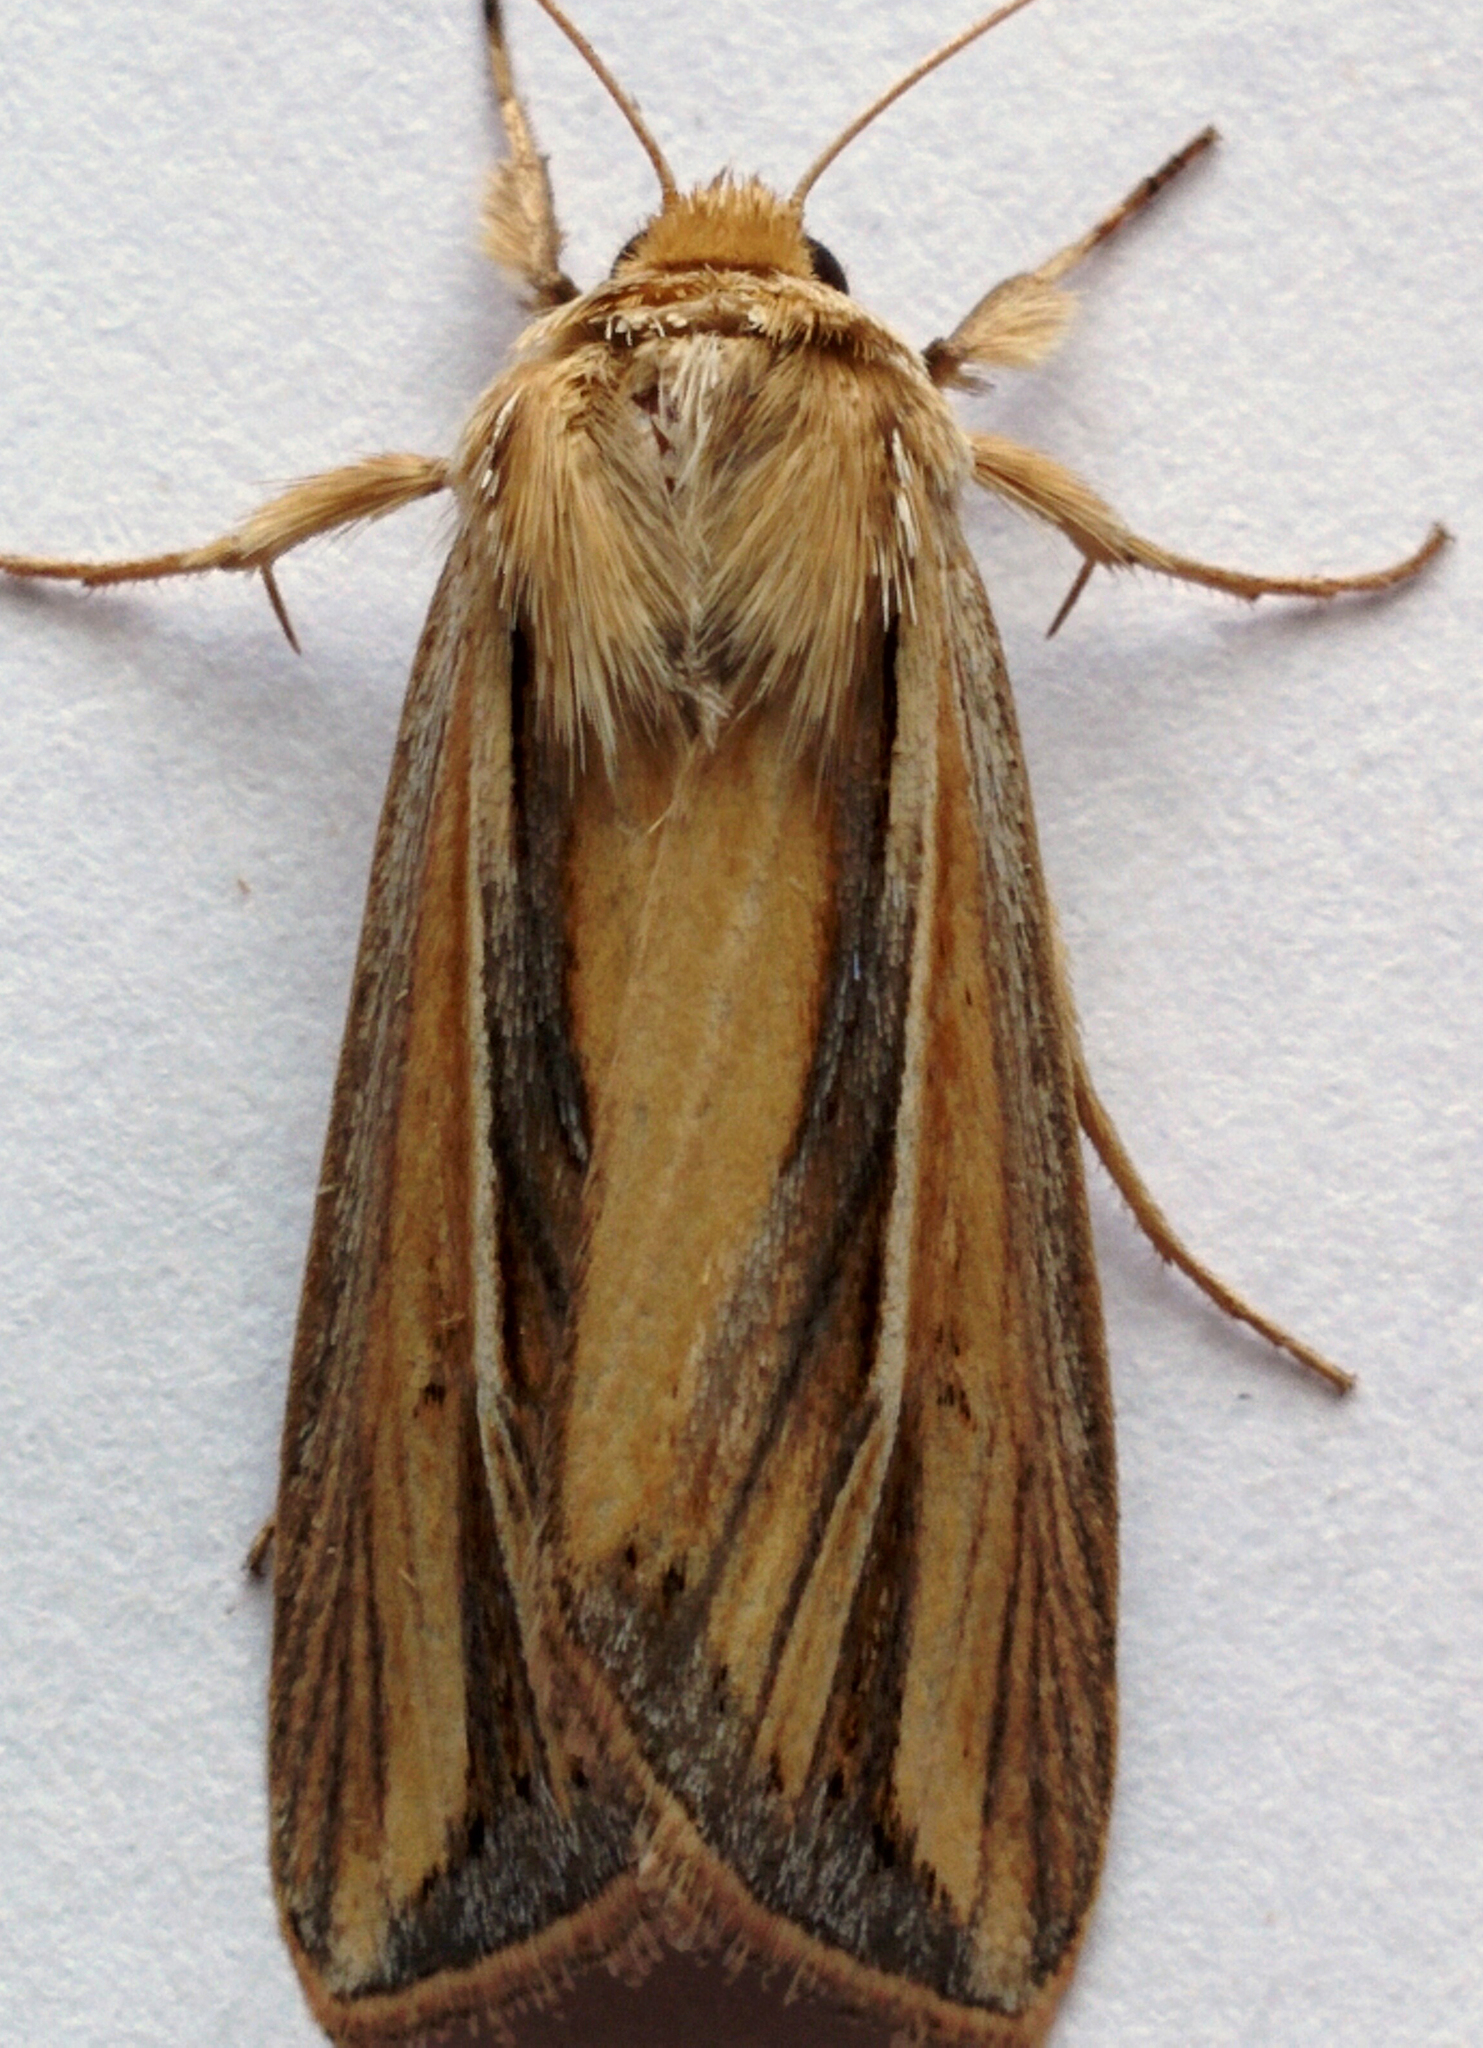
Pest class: wheathead_armyworm_Dargida_diffusa